Larry Koroloff

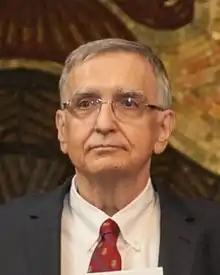

Larry Koroloff is a Bulgarian-Canadian historian, linguist, and educator, activist of the Macedonian Patriotic Organization, editor-in-chief of the “Macedonian Tribune” newspaper, and head of the patriotic organization “Macedonia: Switzerland on the Balkans”, situated in Toronto.